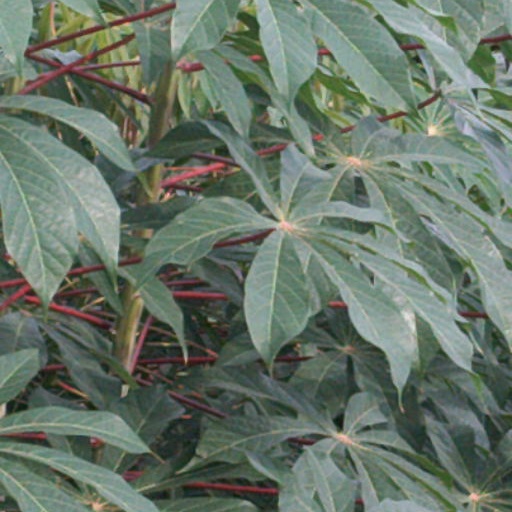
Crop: cassava